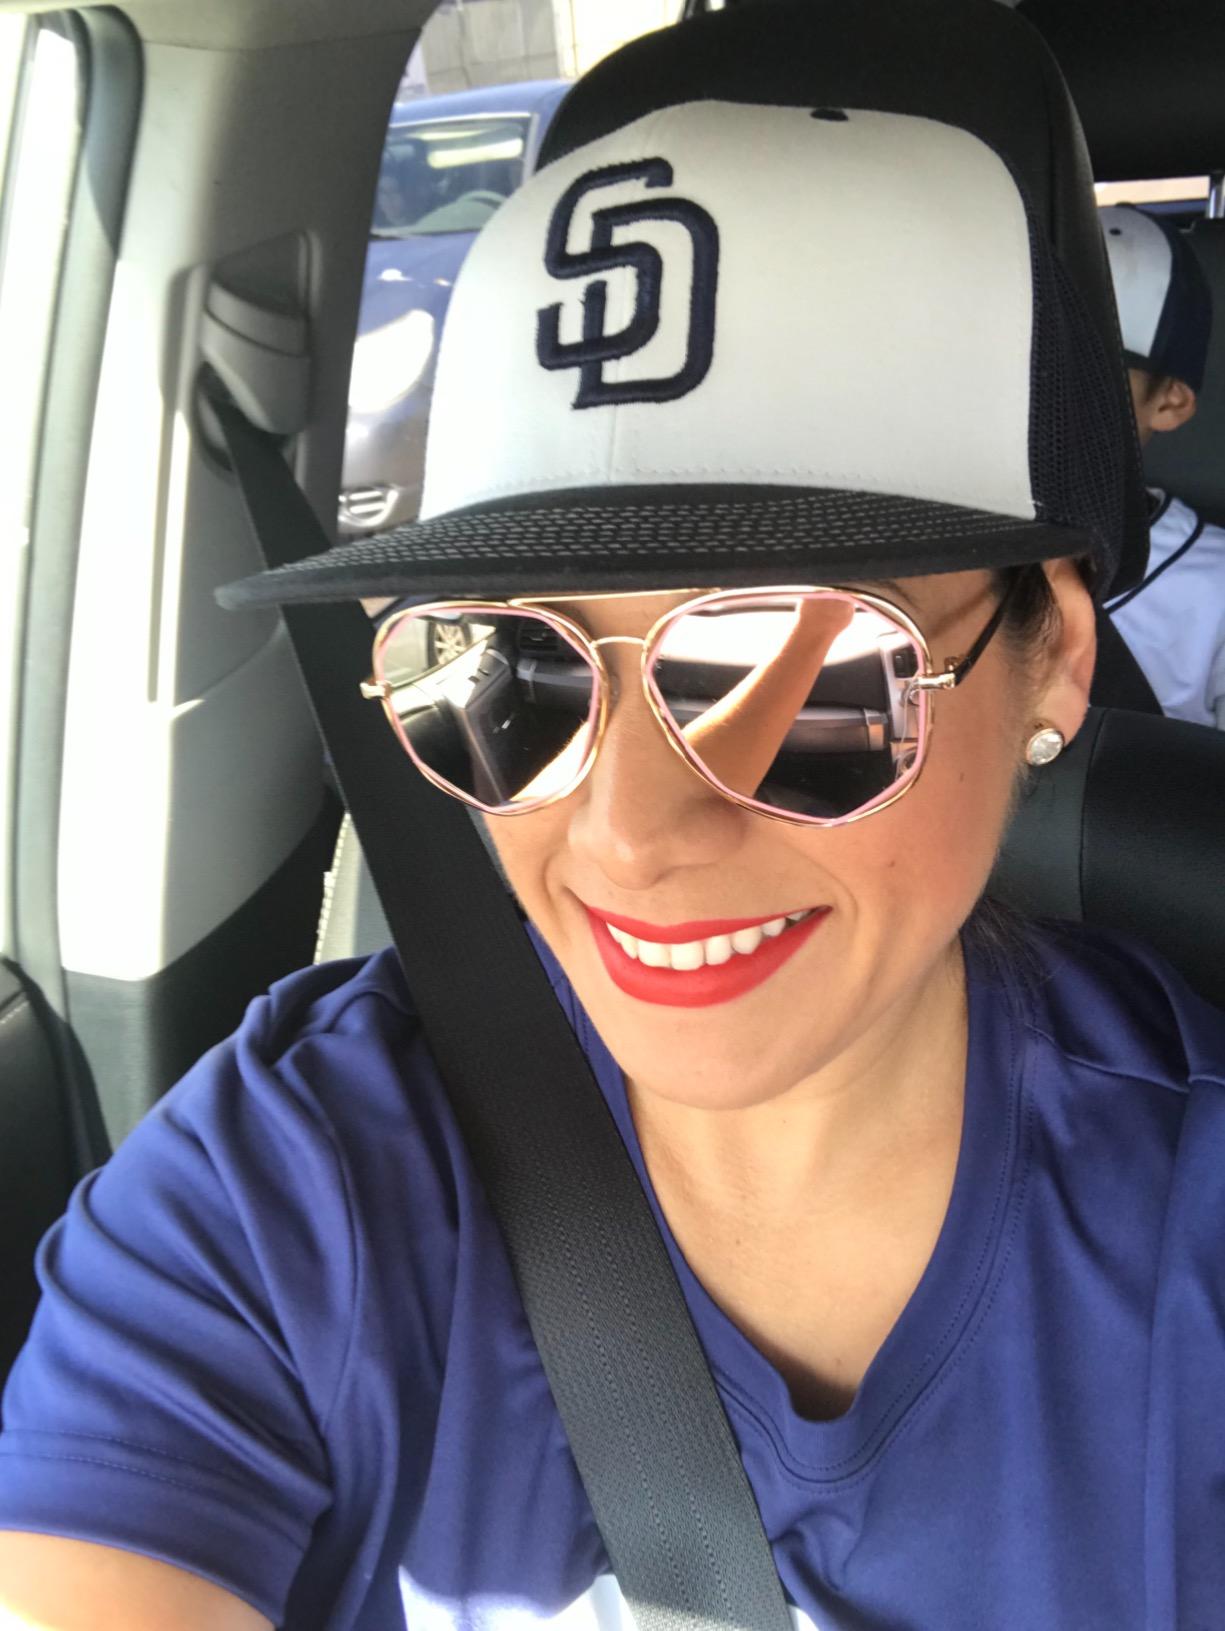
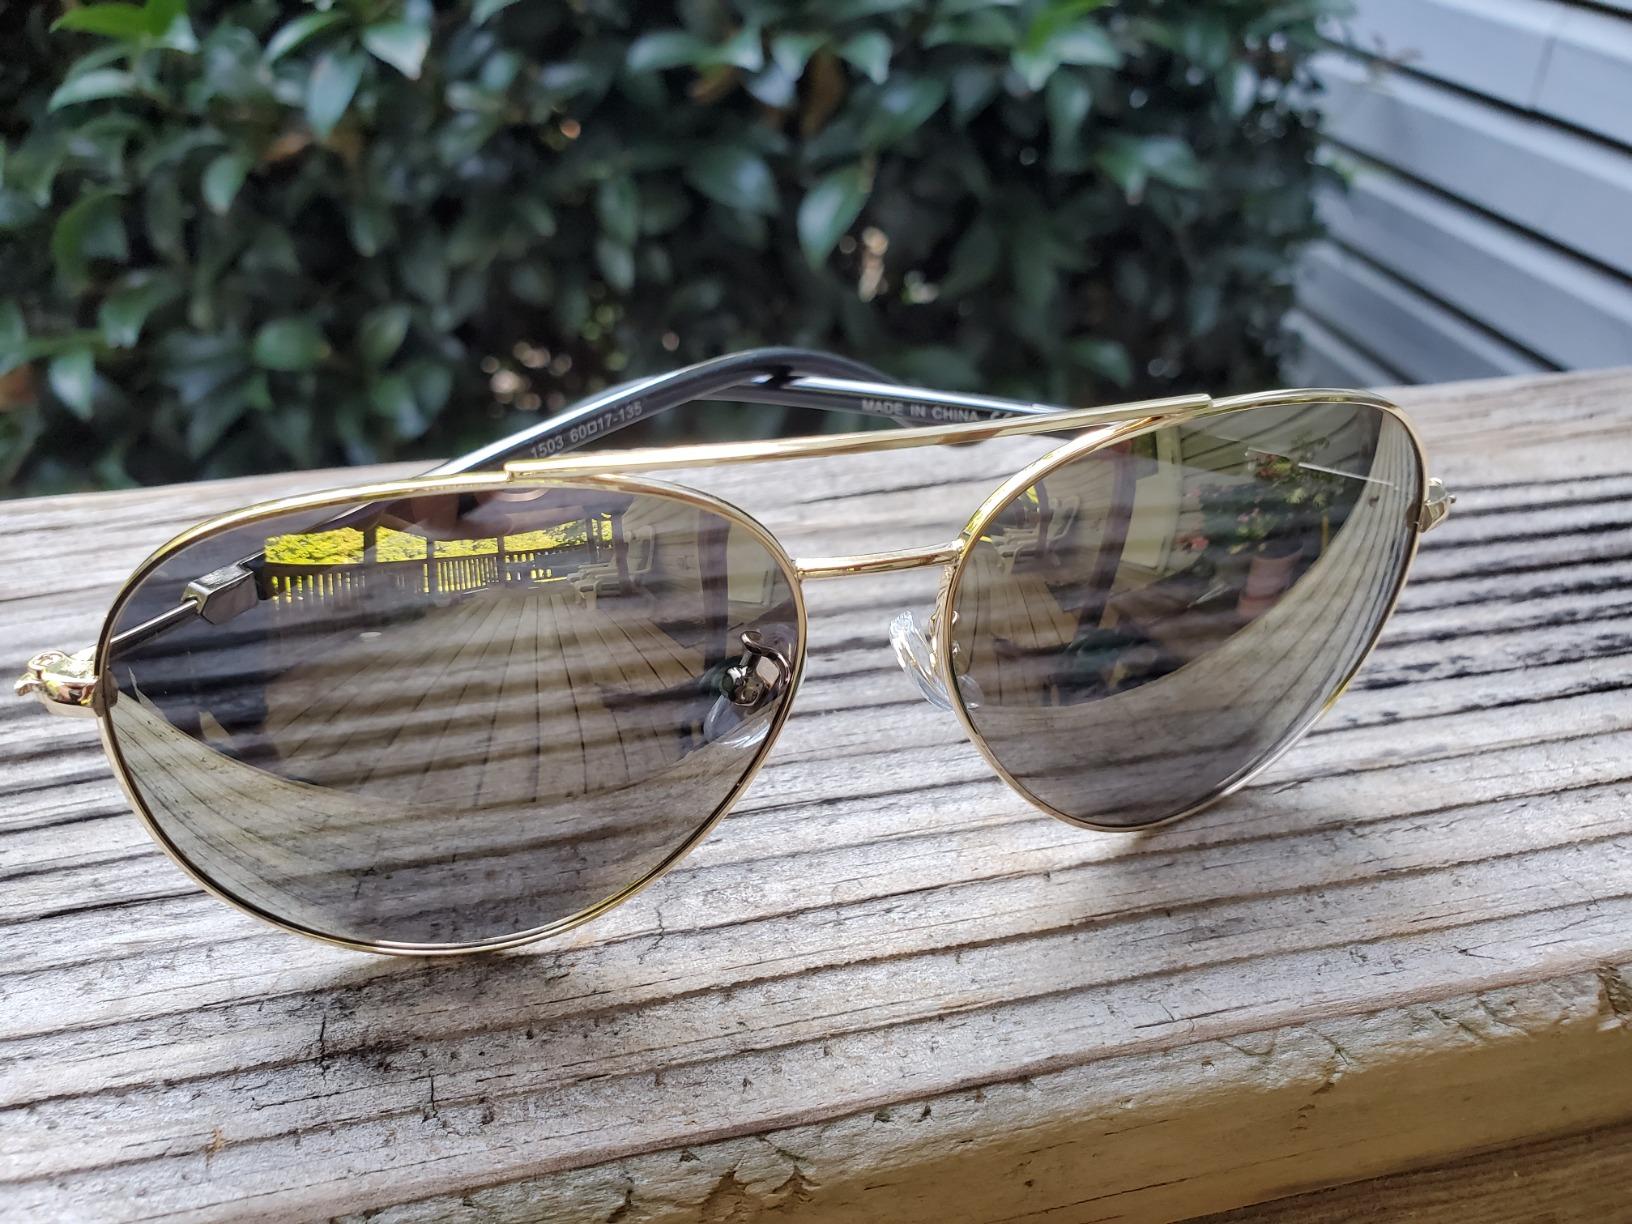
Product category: accessories_sunglasses
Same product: no